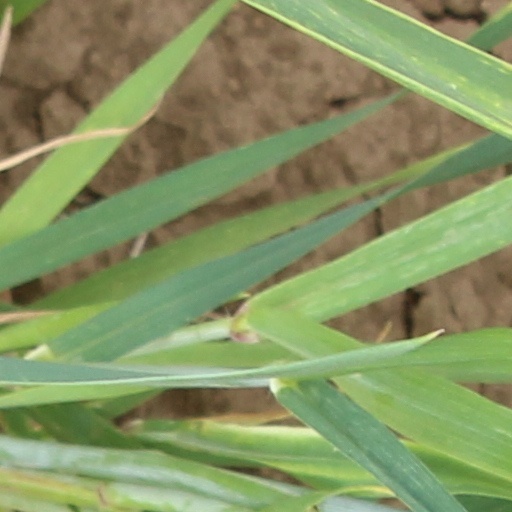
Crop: wheat